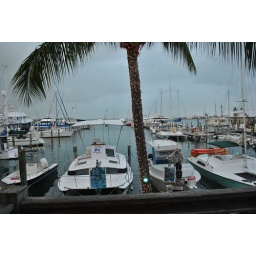
The solitary lighted tree with the many boats in the background highlighted me to capture this shot.